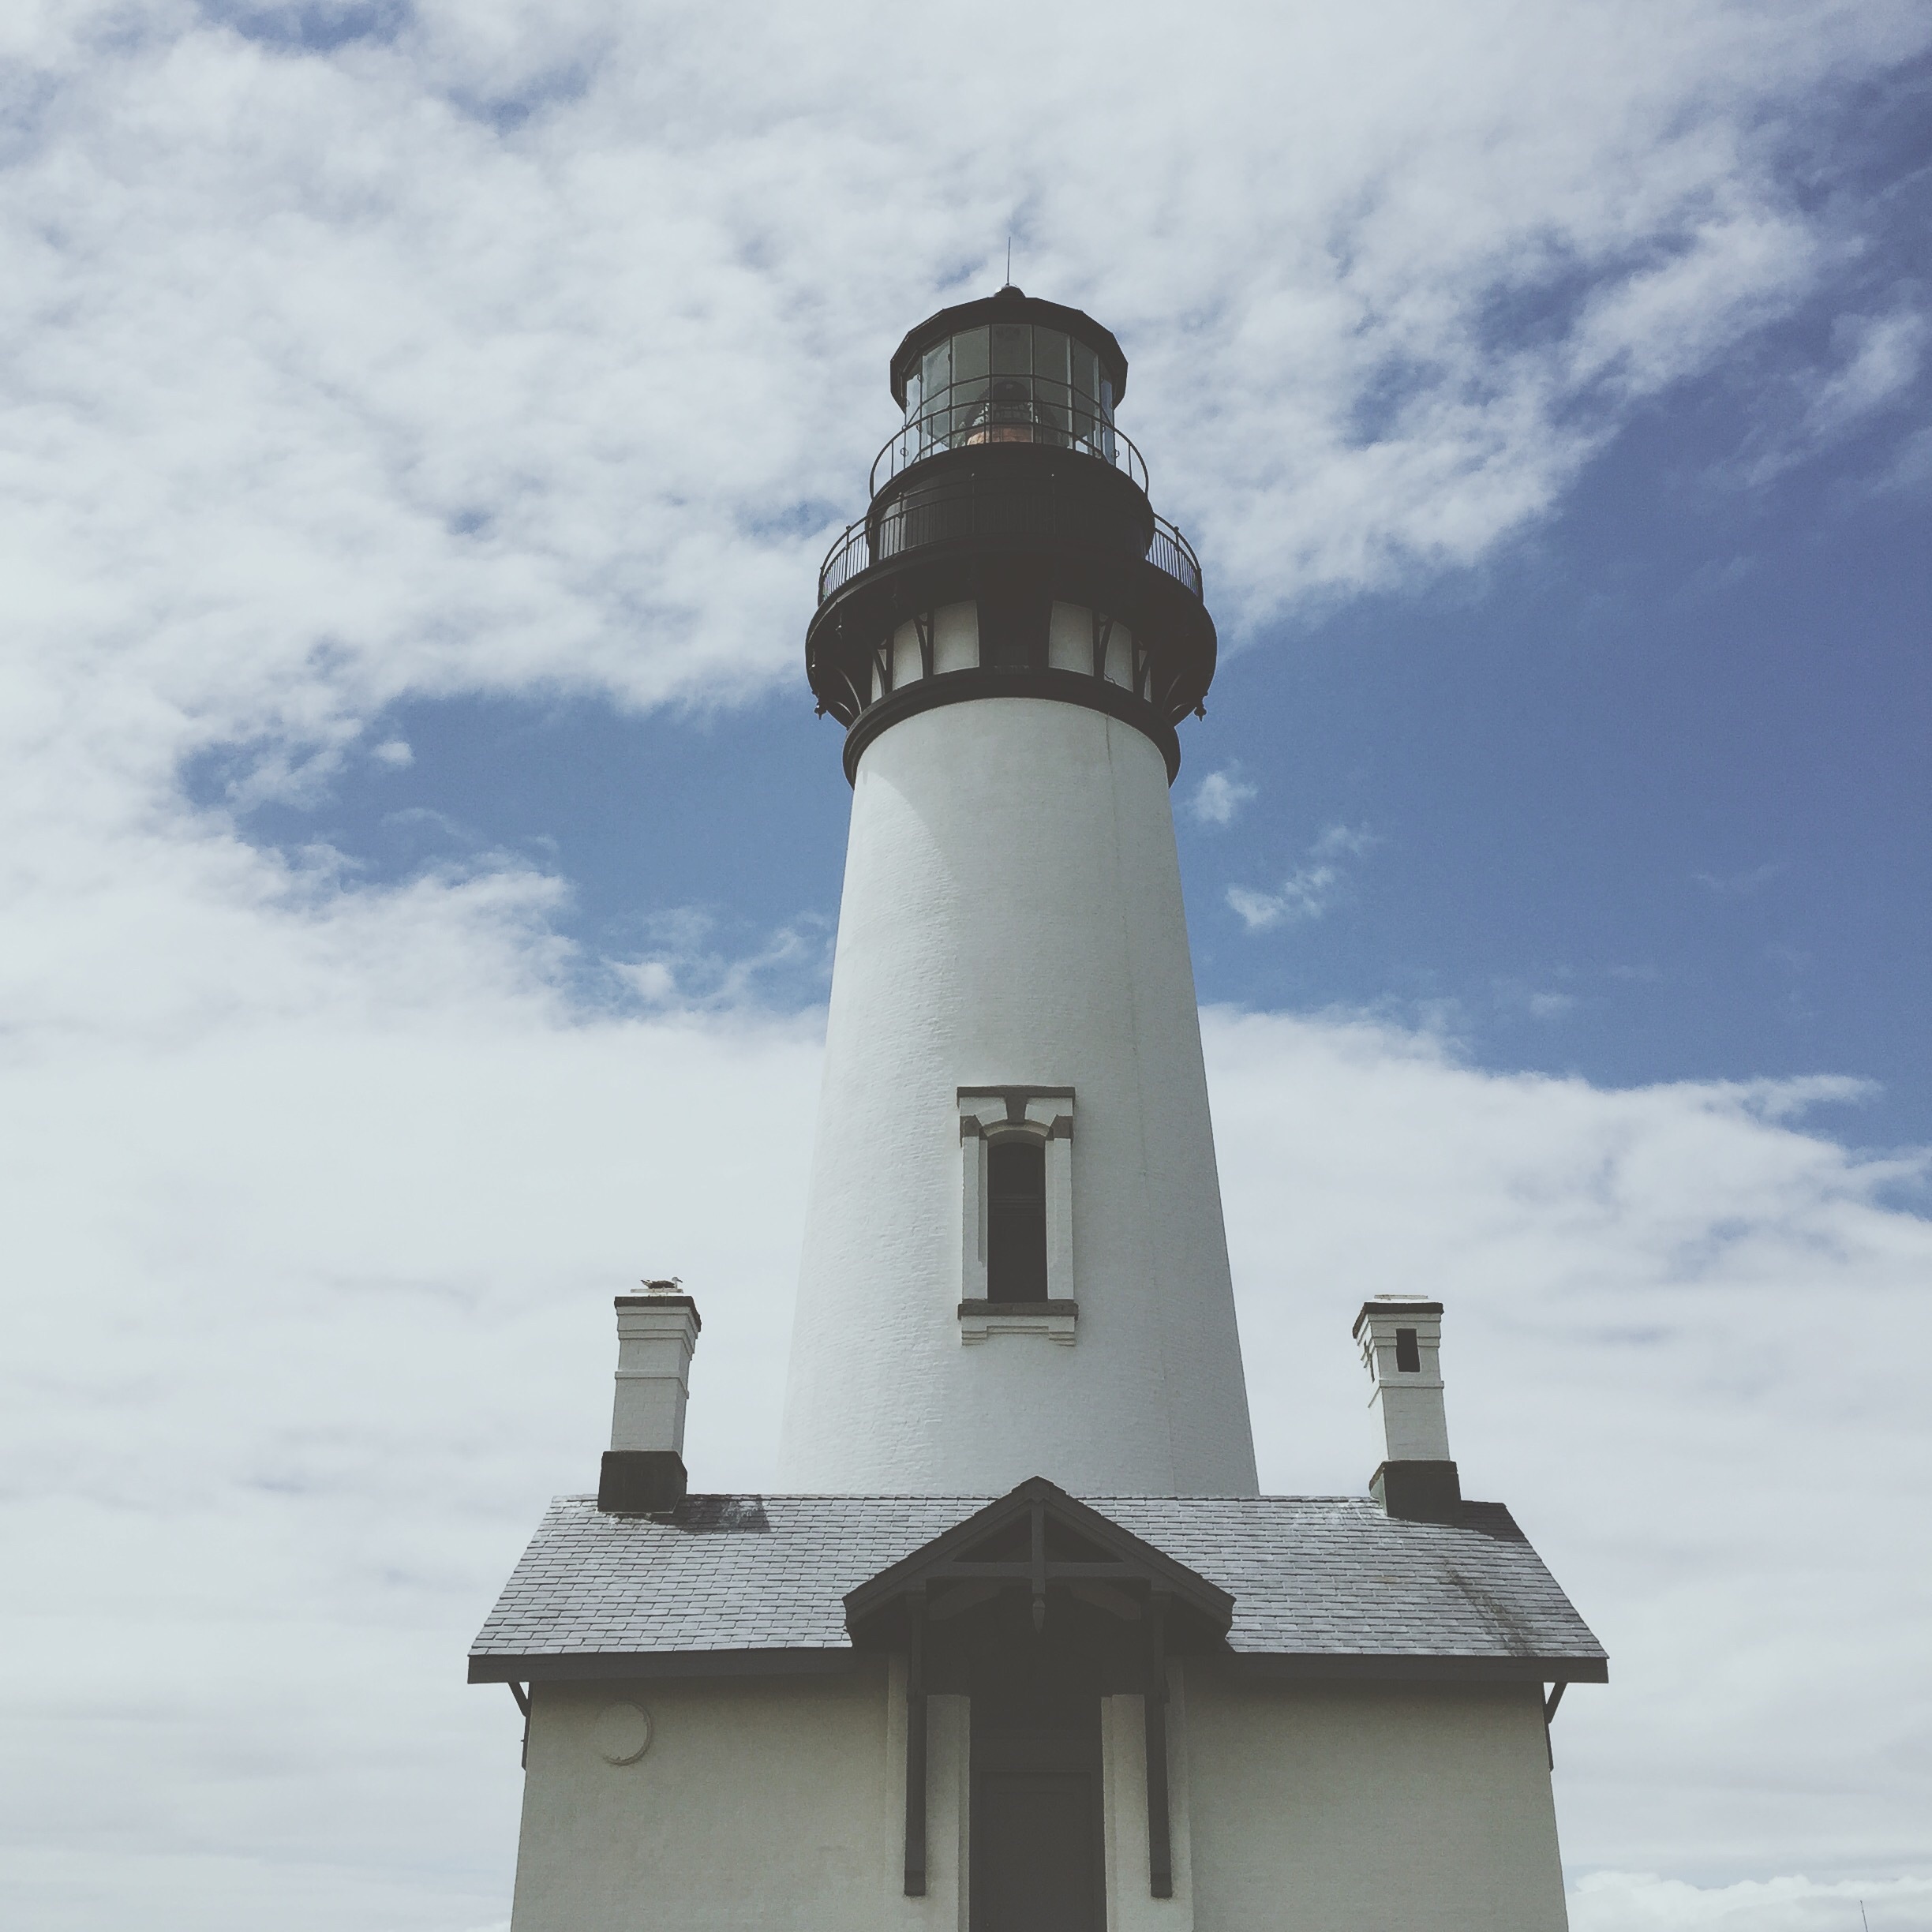
sea, coast, lighthouse, tower, control tower